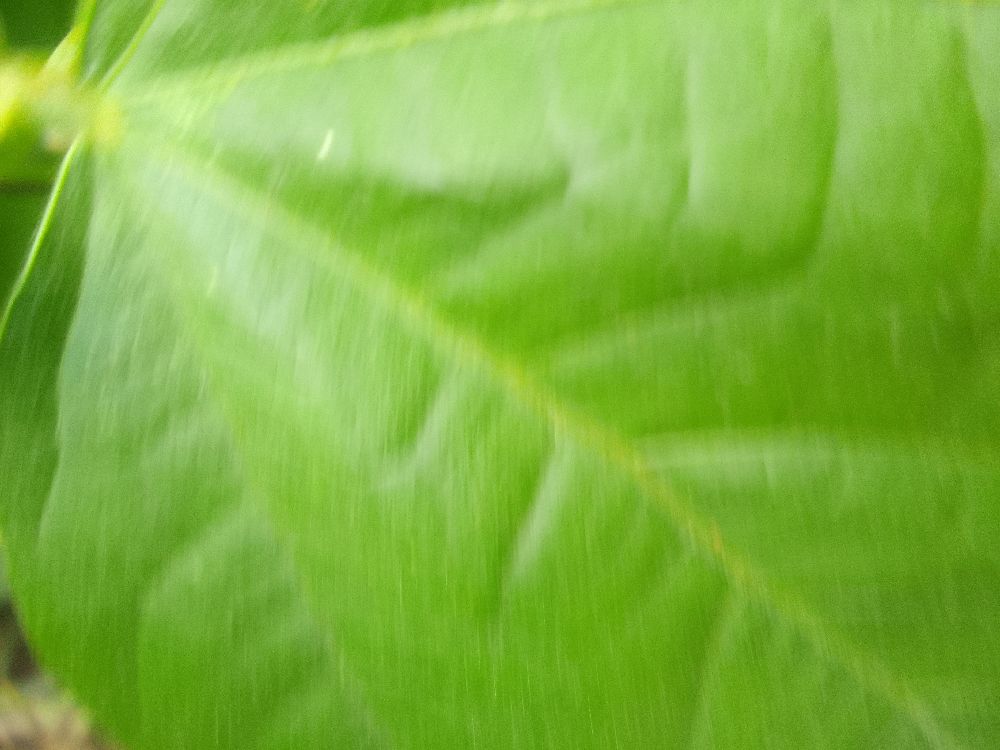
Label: healthy